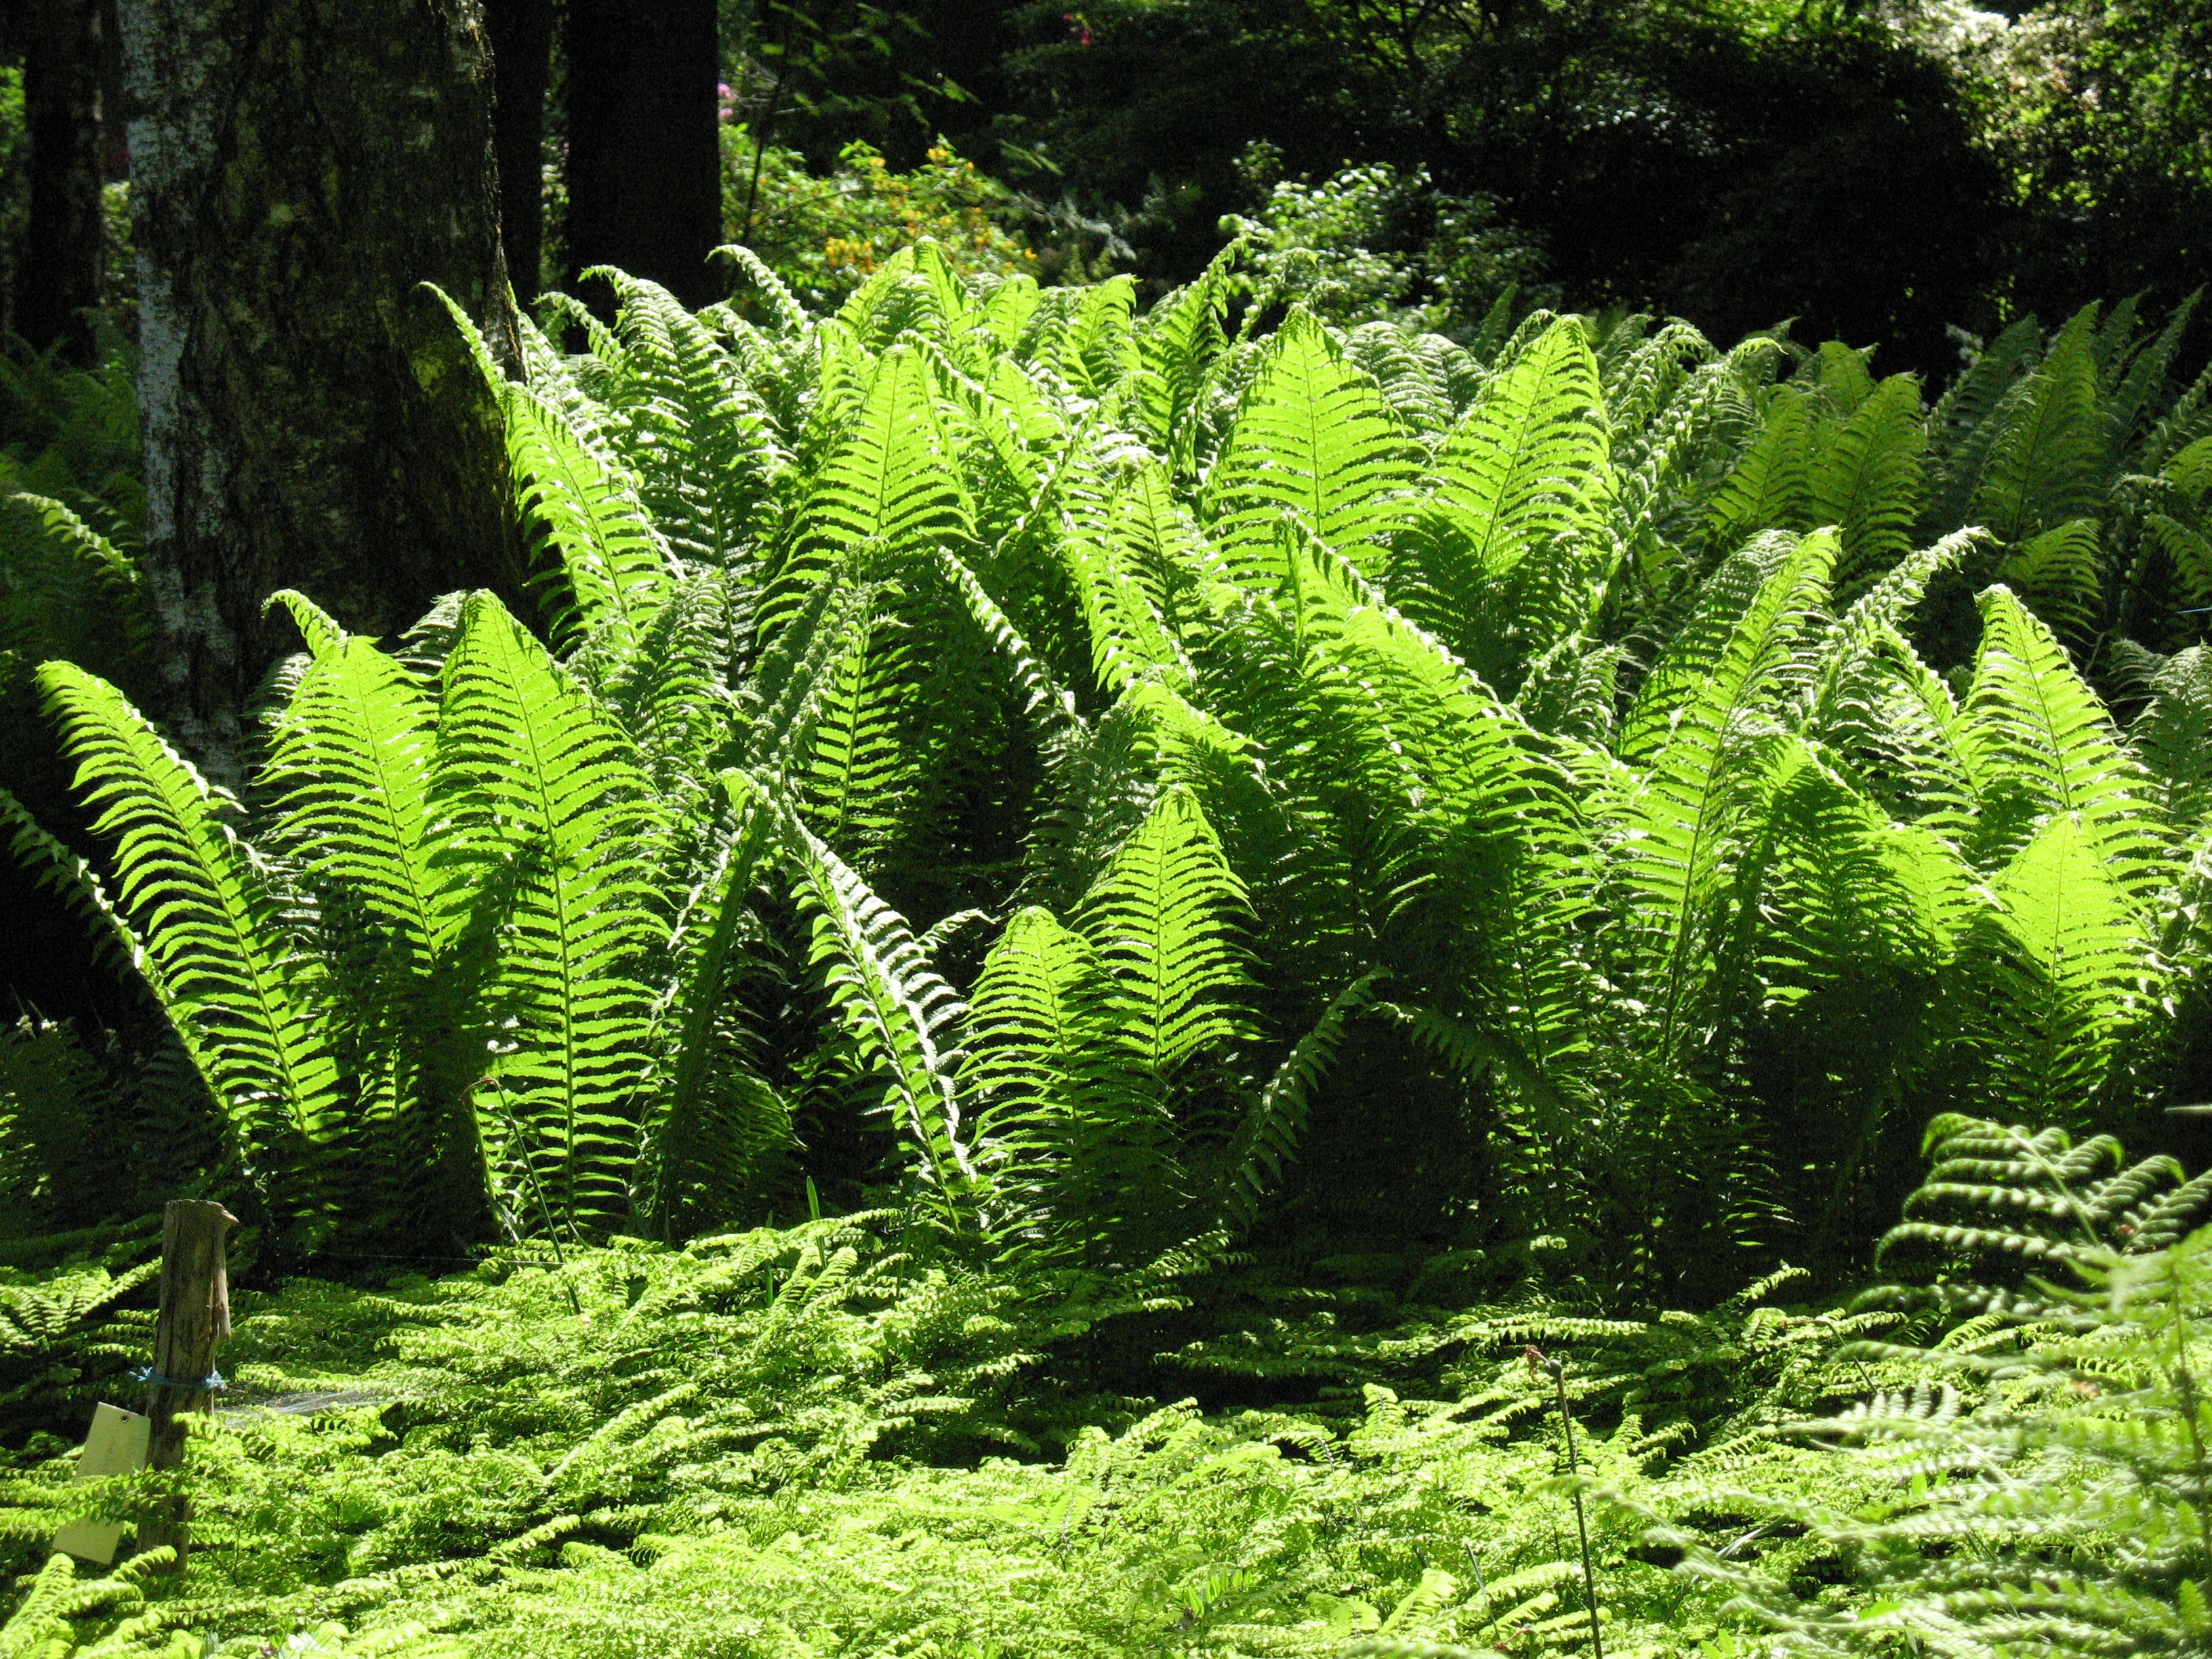
tree, nature, forest, plant, leaf, flower, green, jungle, botany, garden, fir, flora, fern, spruce, vegetation, shrub, rainforest, woodland, habitat, ecosystem, forest glade, biome, old growth forest, natural environment, woody plant, temperate broadleaf and mixed forest, temperate coniferous forest, land plant, ferns and horsetails, vascular plant, ostrich fern